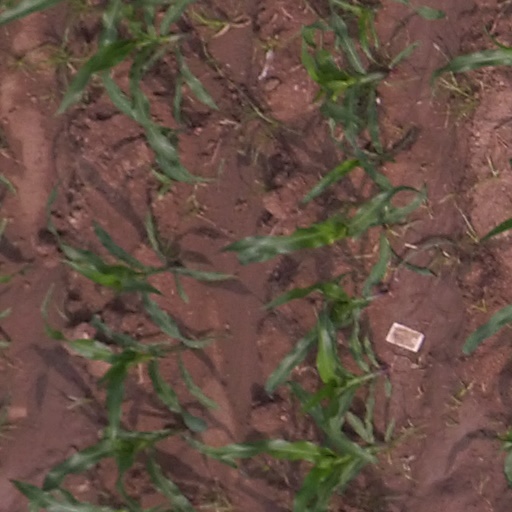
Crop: maize; corn